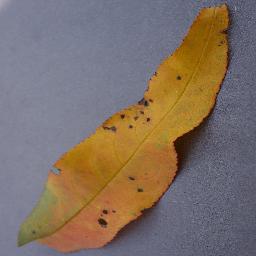
Label: Peach___Bacterial_spot